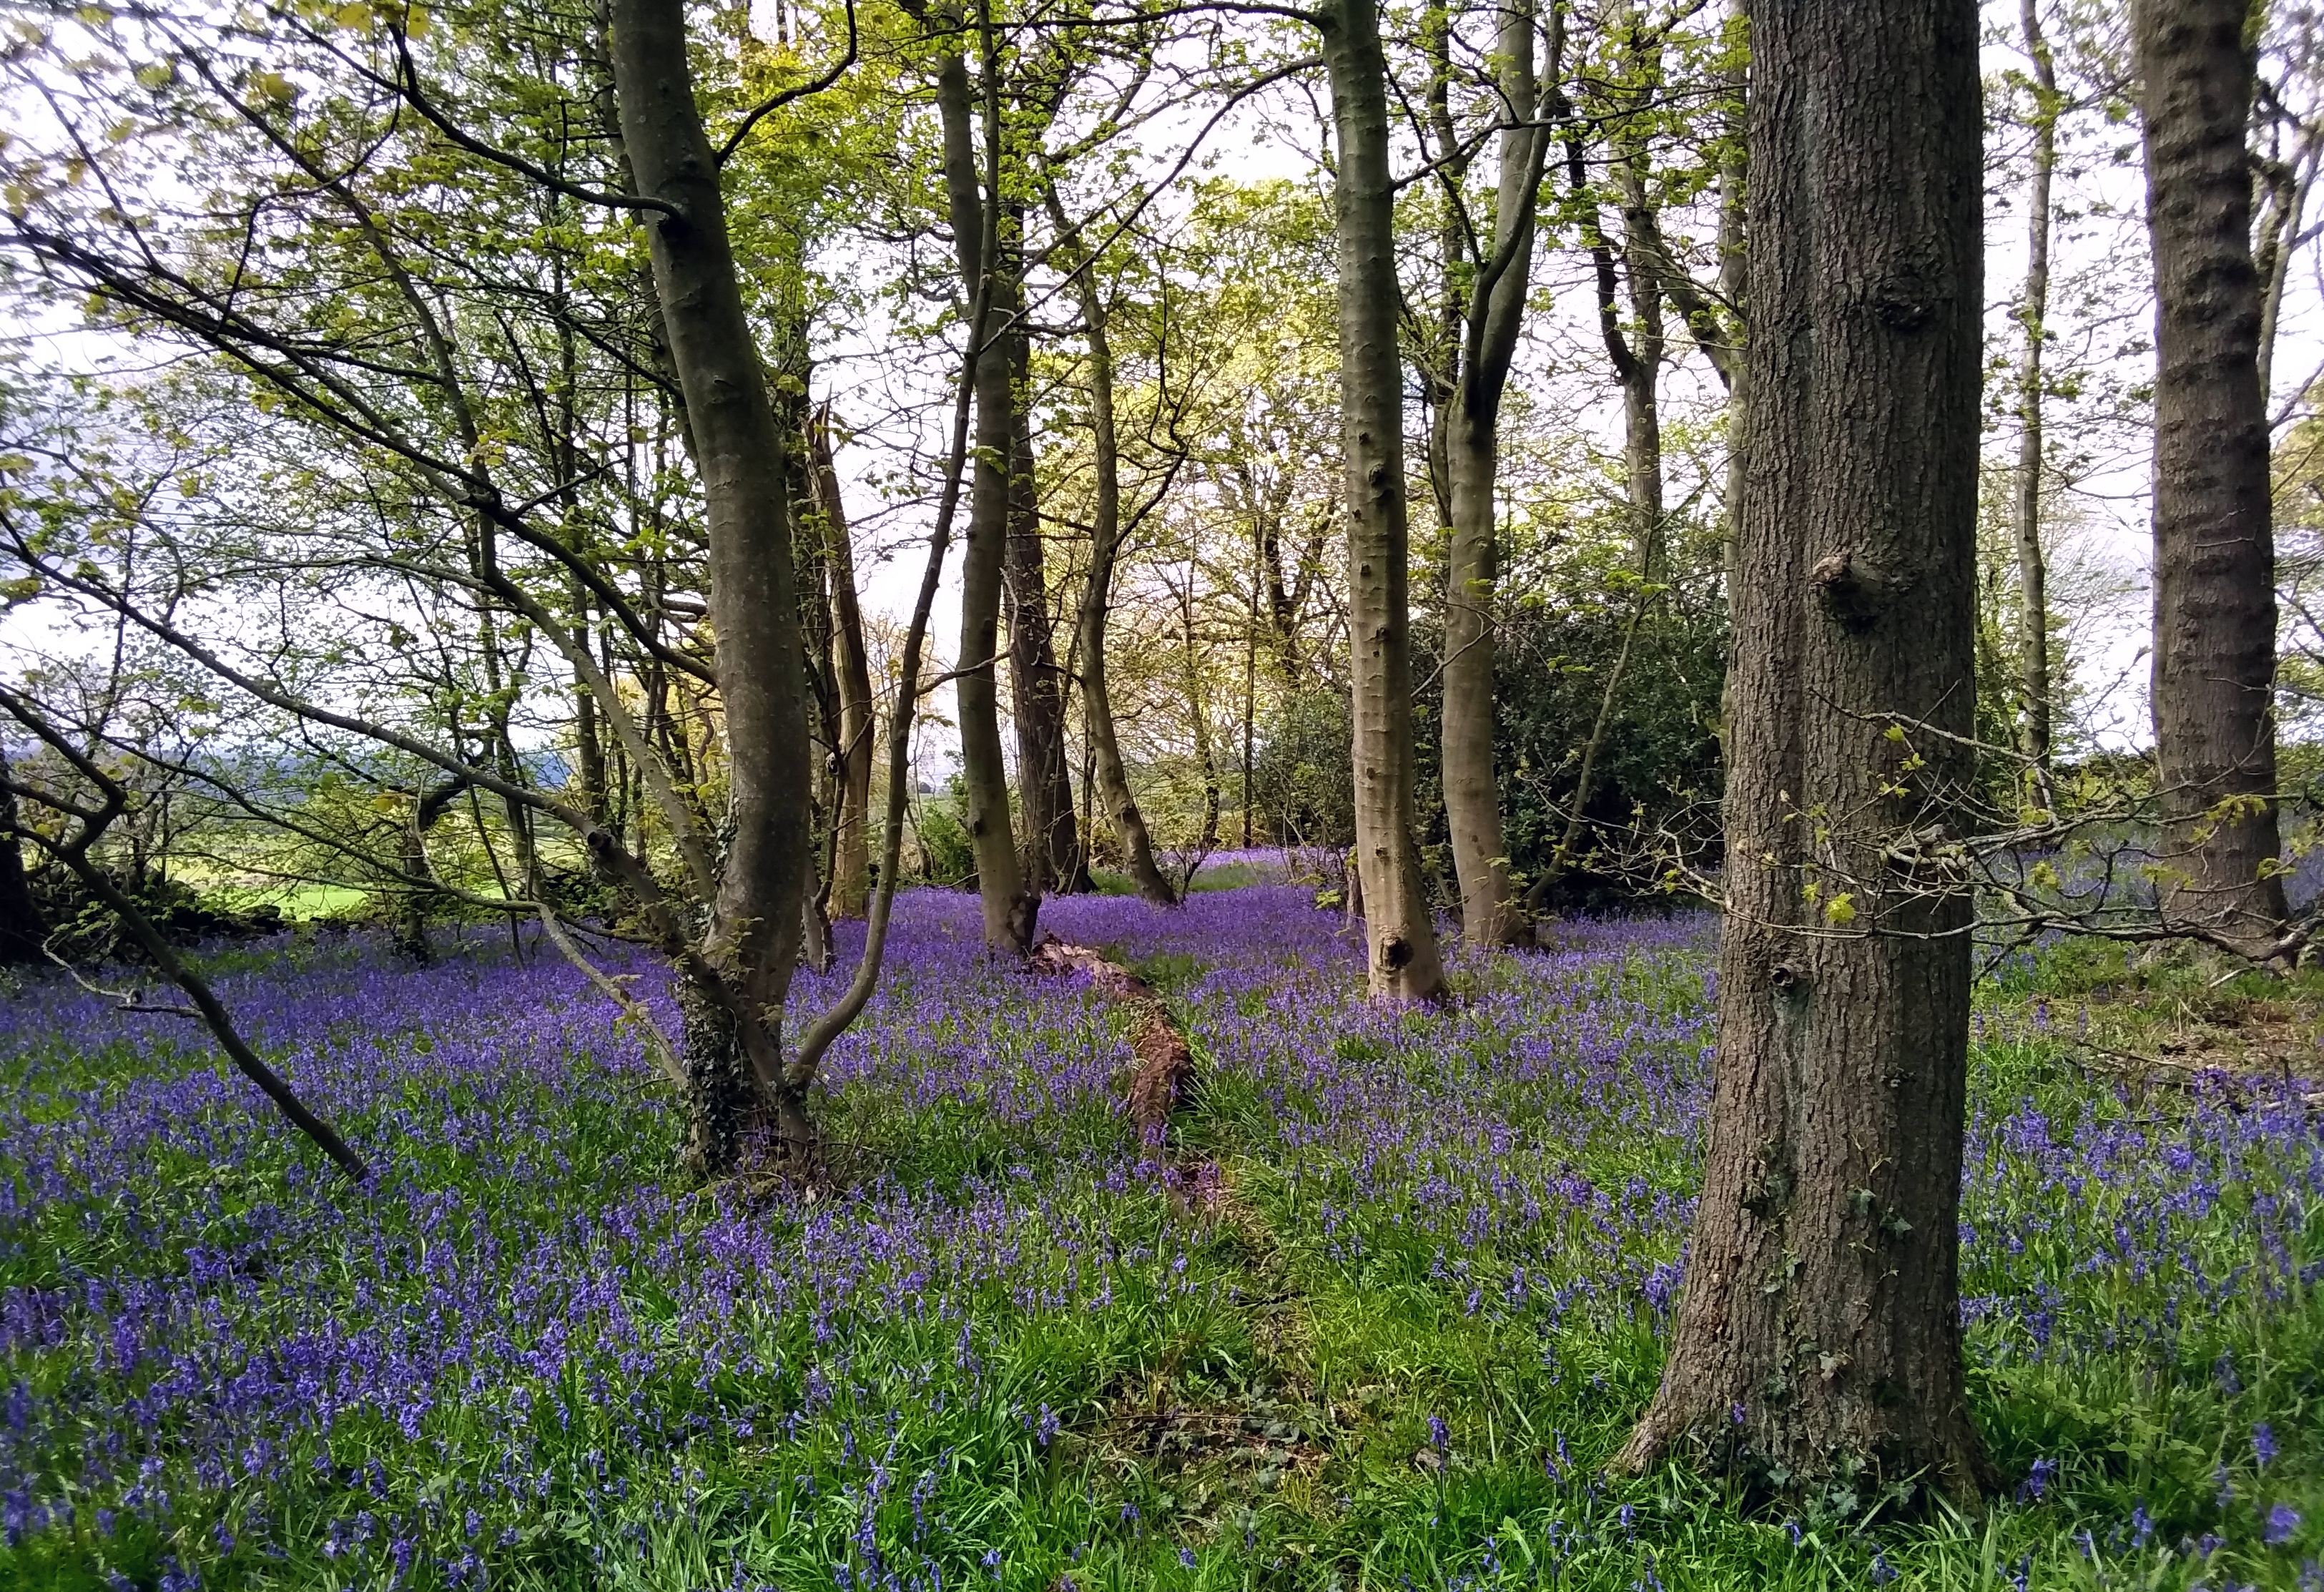
woodland, flowers, flower, plant, tree, natural landscape, wood, branch, People in nature, trunk, sunlight, woody plant, groundcover, terrestrial plant, landscape, shrub, meadow, grove, flowering plant, forest, grass, herbaceous plant, deciduous, grassland, petal, temperate broadleaf and mixed forest, sky, old growth forest, wildlife, Forb, twig, riparian forest, subshrub, wildflower, Northern hardwood forest, garden, prairie, valdivian temperate rain forest, tropical and subtropical coniferous forests, jungle, plant stem, spruce fir forest, crocus, vascular plant